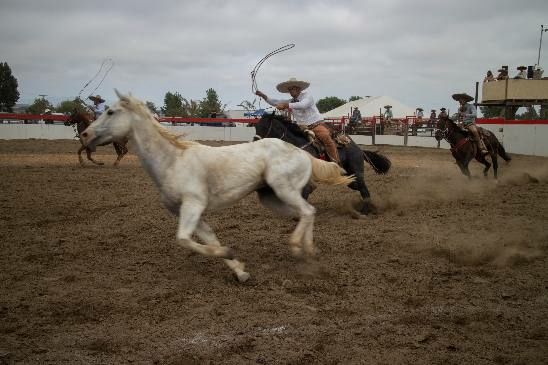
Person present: Yes